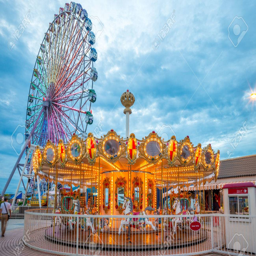
invention and carousel at the rooftop - 64637887